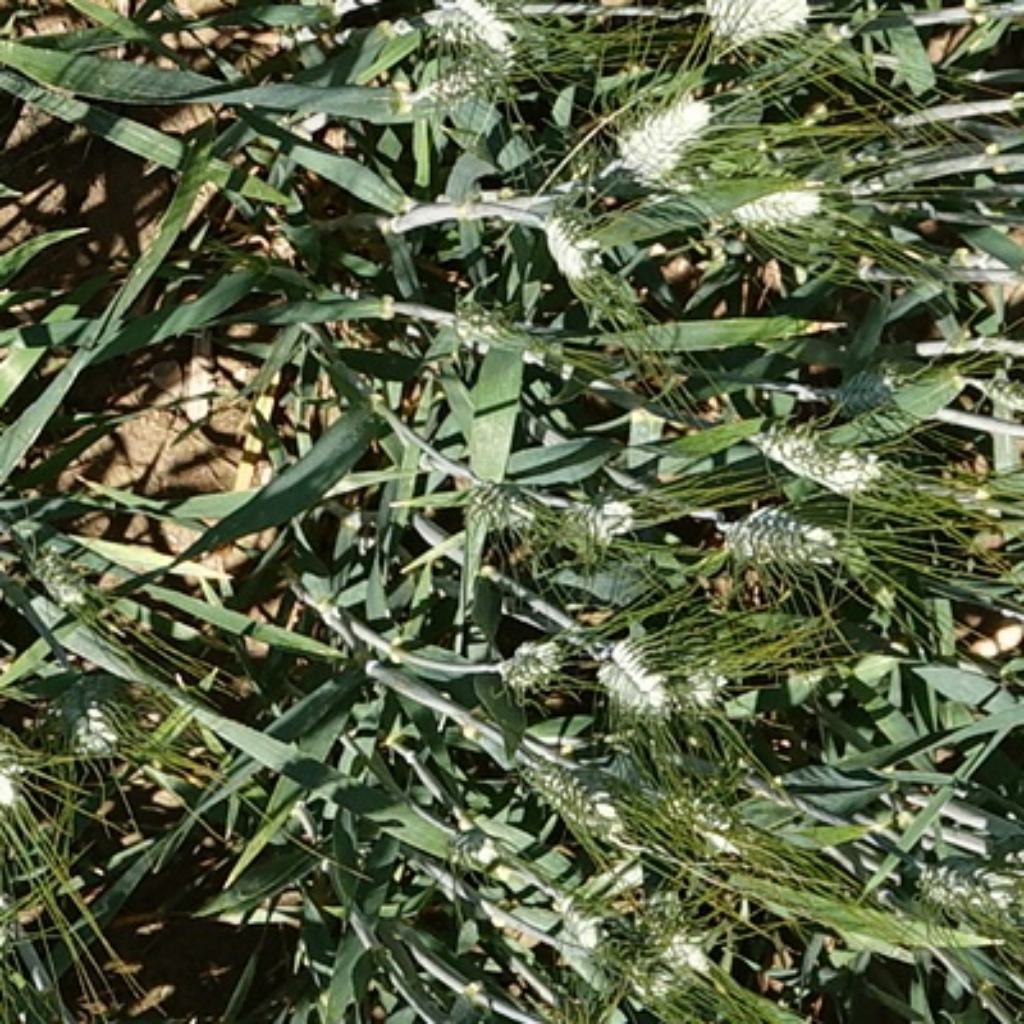
Country: France
Location: Gréoux
Wheat development stage: Filling